Telecommunications in Australia

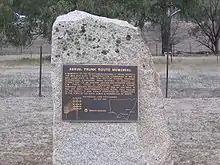
A memorial at Narrandera to the "J" trunk route linking the Australian cities and towns on the east coast

Prior to Federation of Australia in 1901, each of the six Australian colonies had its own telephony communications network. The Australian networks were government assets operating under colonial legislation modelled on that of Britain. The UK Telegraph Act 1868 for example empowered the Postmaster-General to "acquire, maintain and work electric telegraphs" and foreshadowed the 1870 nationalisation of competing British telegraph companies.